Pierre Dupuis

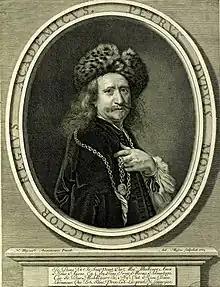
"Portrait of Pierre Dupuis", engraving by Antoine Masson after Nicolas Mignard, 1663

Pierre Dupuis or Pierre Dupuys (3 March 1610 in Montfort-l'Amaury – 18 February 1682 in Paris) was a French painter. Dupuis was successful during his life and in 1646 he was appointed "Peintre Ordinaire des Ecuries du Roi" by his patron Henri de Lorraine, comte d'Harcourt, with the consent of Anne of Austria. In 1664 he was accepted into the "Académie Royale de Peinture".